Damir Džumhur

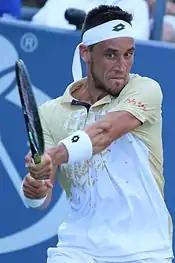
Džumhur during his 2016 US Open match against Tomic

In Roland Garros he was eliminated in the first round, being defeated in four sets by João Sousa. His fourth successive loss came in the opening round of a Challenger circuit event – 2016 UniCredit Czech Open where he retired due to right ankle injury. It was the last tournament he played before the grass season.